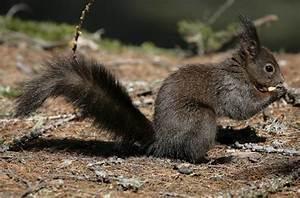
squirrel